2008 Paris Motor Show

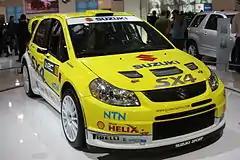
Suzuki SX4 WRC at Paris 2008

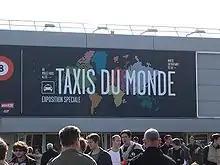
entrance to Taxis du Monde exhibition in Hall 8

As usual, Hall 8 hosted a special exhibition. In this edition, the subject was "Taxis du Monde" (Taxis from around the world), and it featured a variety of taxi vehicles from different cities and eras, such as a New York checker cab, a Chicago yellow cab, London black cabs, a Manila Jeepney, a Bangkok Tuk Tuk, etc., as well as several Parisian taxis, starting with the classic Renault Taxi de la Marne and ending with the proposed future taxi Peugeot Expert Tepee.